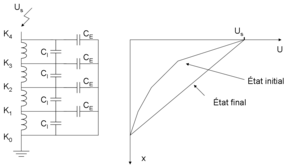
Comportement capacitif des enroulements d'un transformateur lors de surtensions transitoires.
Un transformateur de puissance est un composant électrique haute-tension essentiel dans l'exploitation des réseaux électriques. Sa définition selon la commission électrotechnique internationale est la suivante : « Appareil statique à deux enroulements ou plus qui, par induction électromagnétique, transforme un système de tension et courant alternatif en un autre système de tension et courant de valeurs généralement différentes, à la même fréquence, dans le but de transmettre de la puissance électrique ». Sa principale utilité est de réduire les pertes dans les réseaux électriques. Il peut être monophasé ou triphasé et recevoir divers couplages : étoile, triangle et zigzag.
Un enroulement de transformateur est l'« ensemble des spires formant un circuit associé à l'une des tensions pour lesquelles le transformateur a été établi ». En d'autre terme il s'agit d'une bobine électrique placée autour du noyau magnétique d'un transformateur.